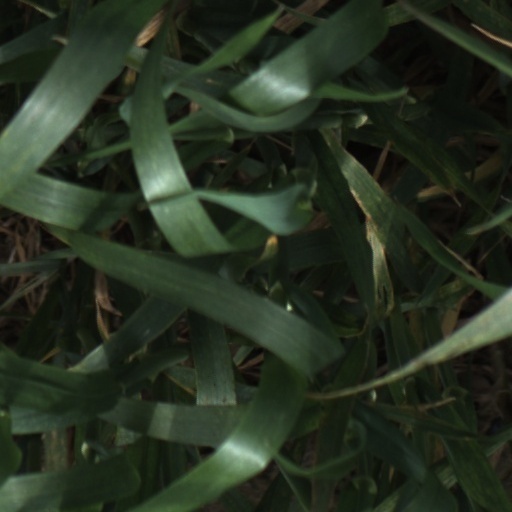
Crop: wheat